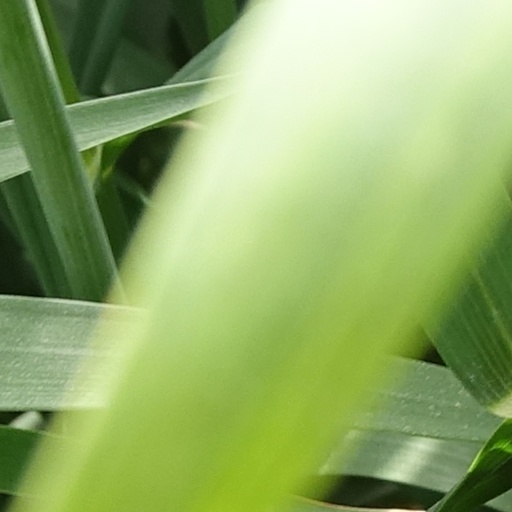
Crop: wheat